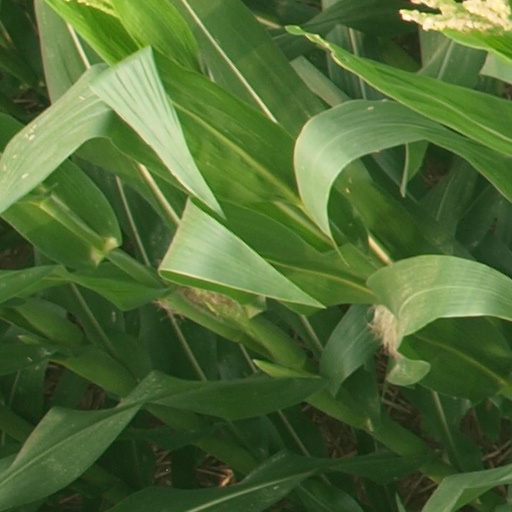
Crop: maize; corn